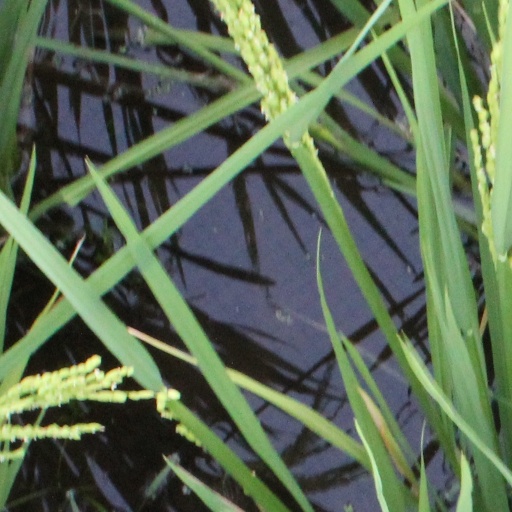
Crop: rice